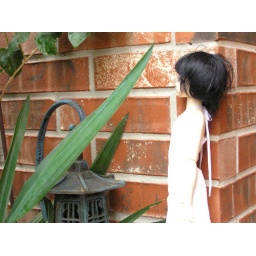
Branwen in her white dress